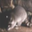
Label: raccoon